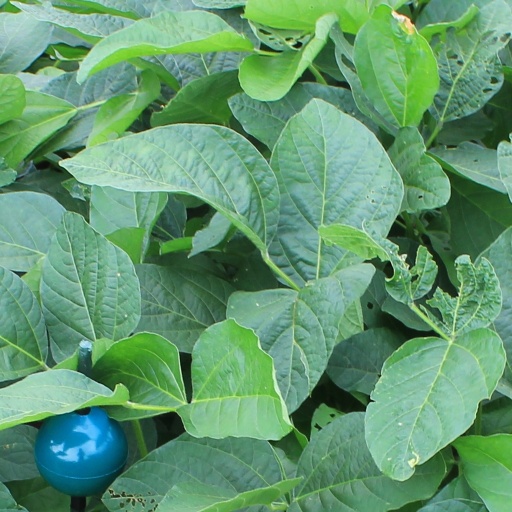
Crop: soybean